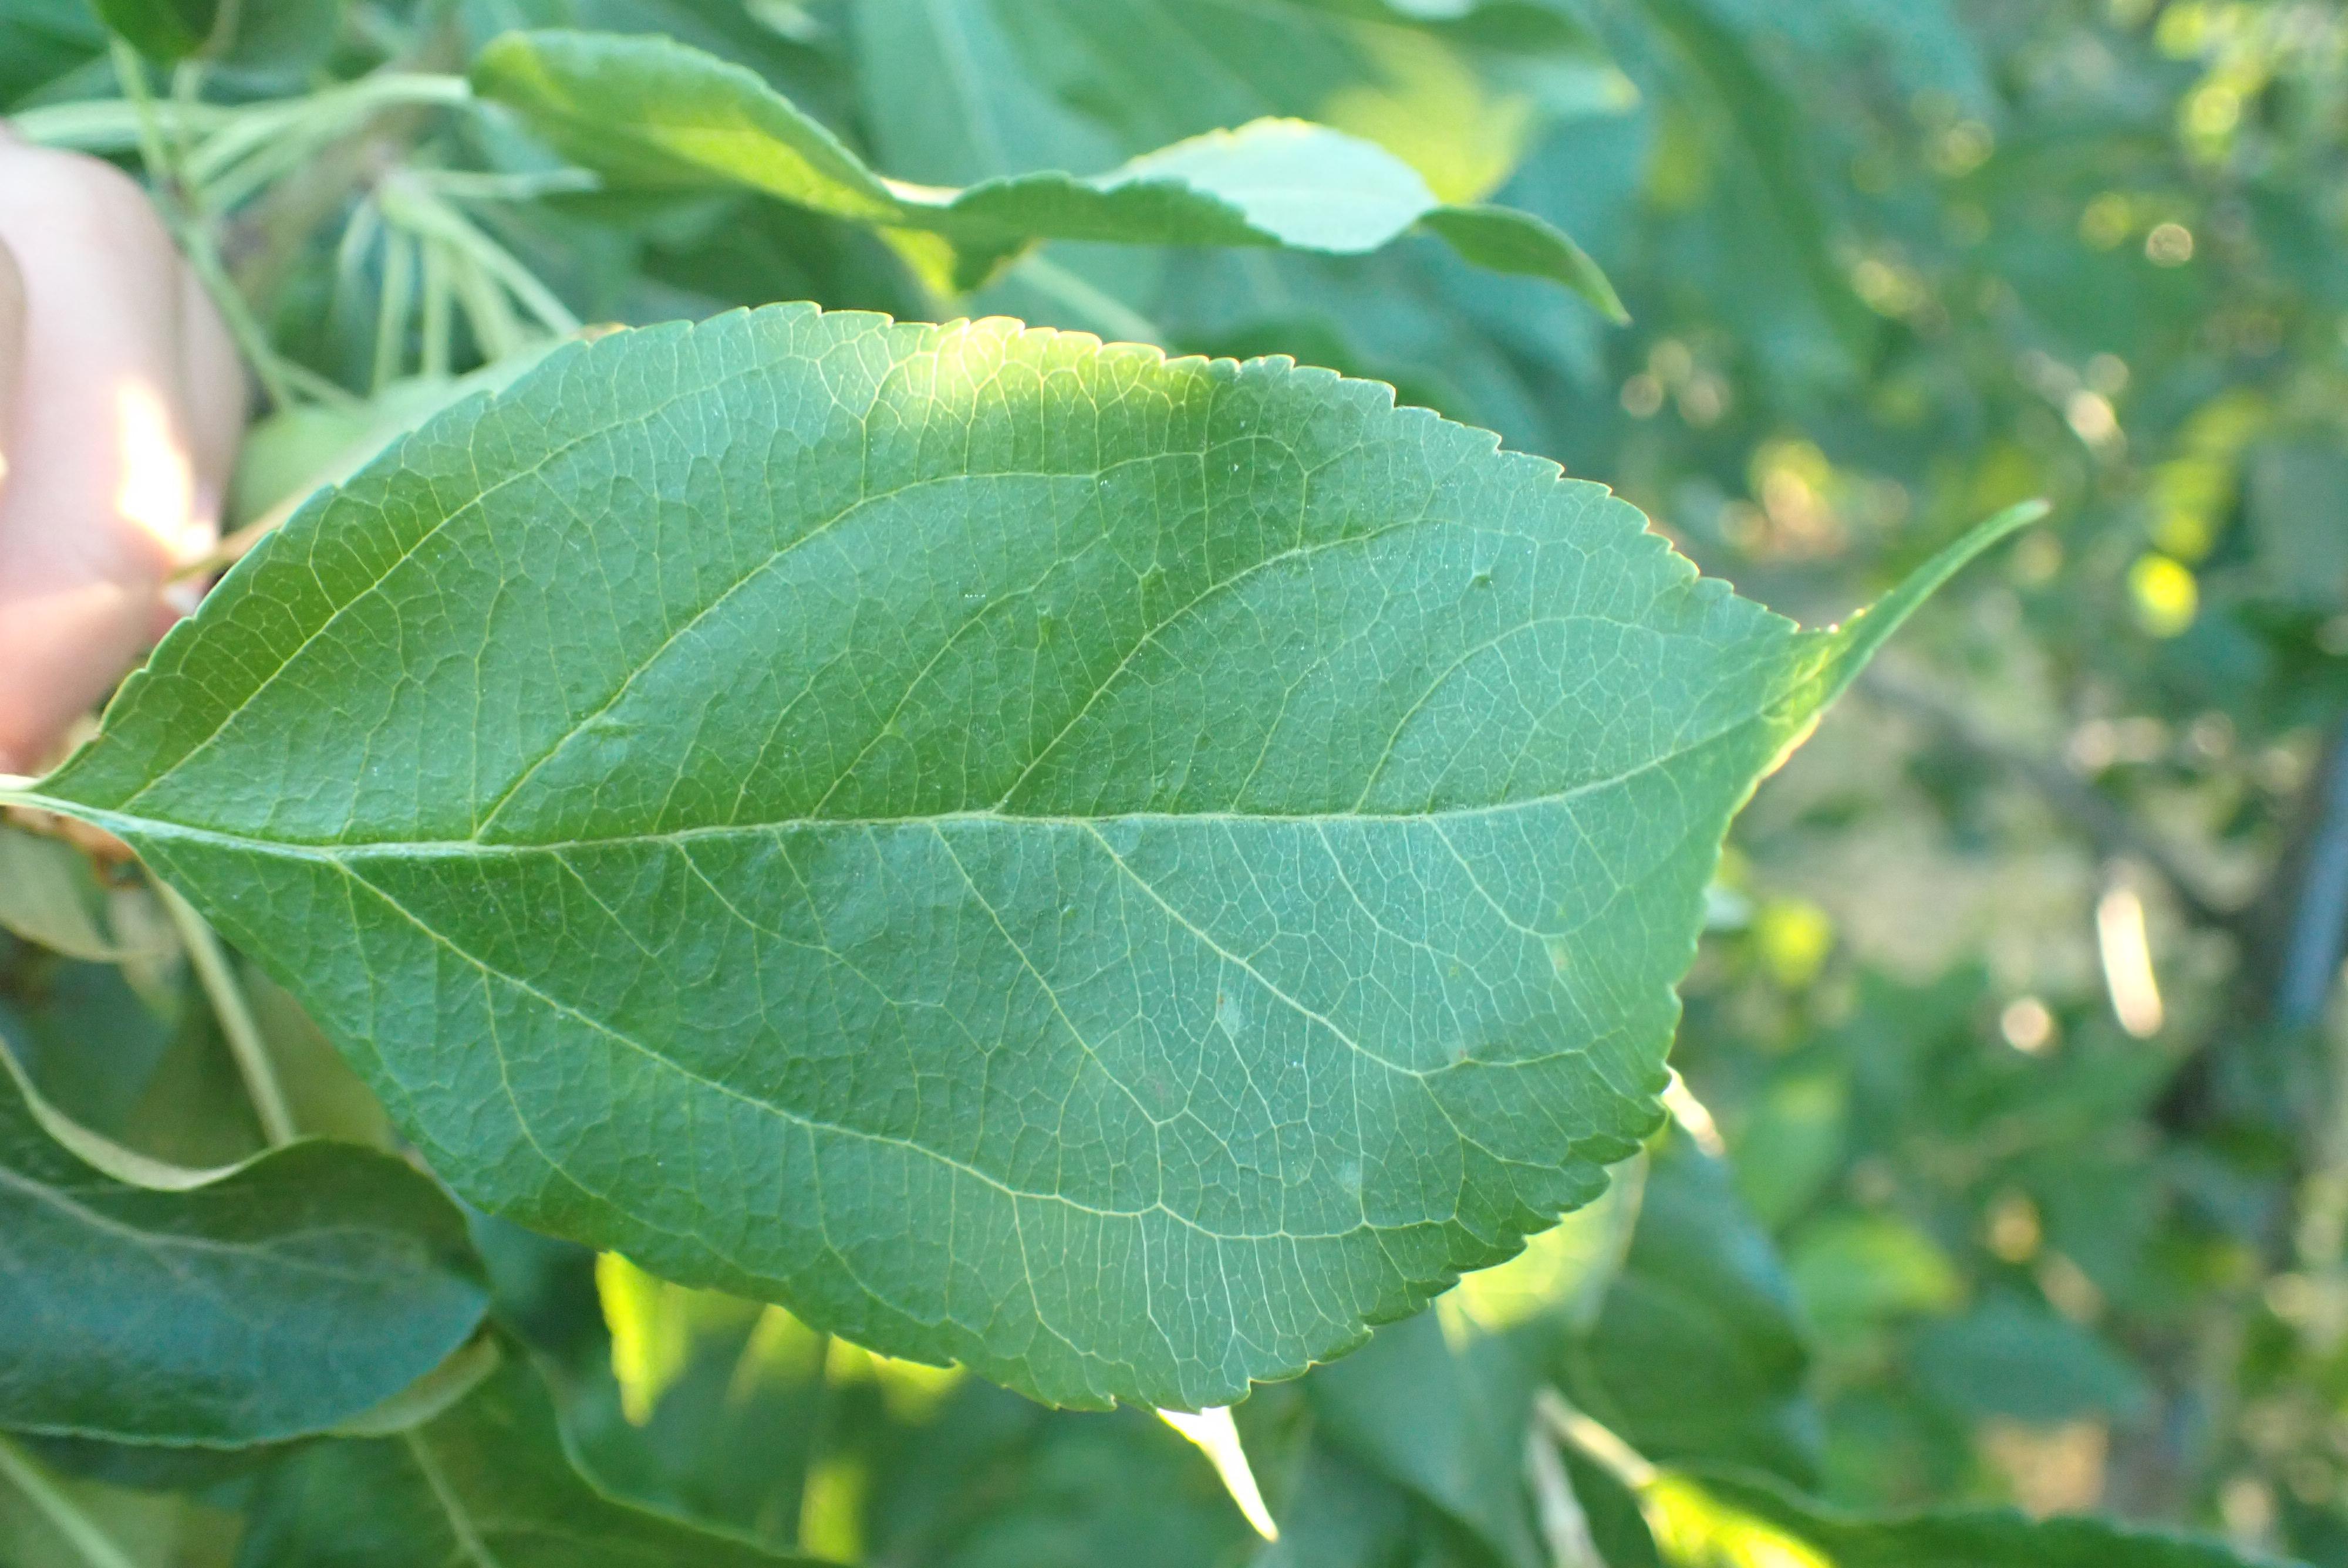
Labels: healthy